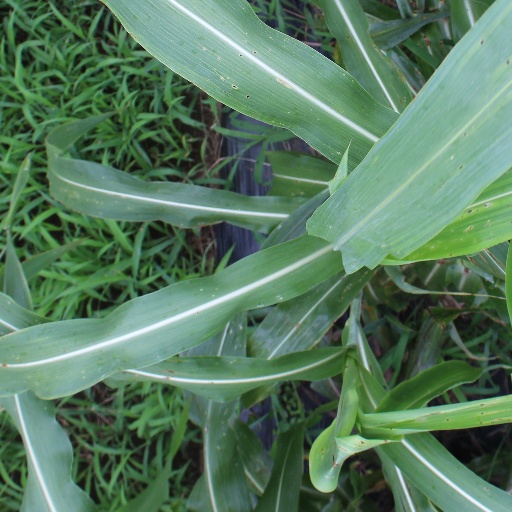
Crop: sorghum